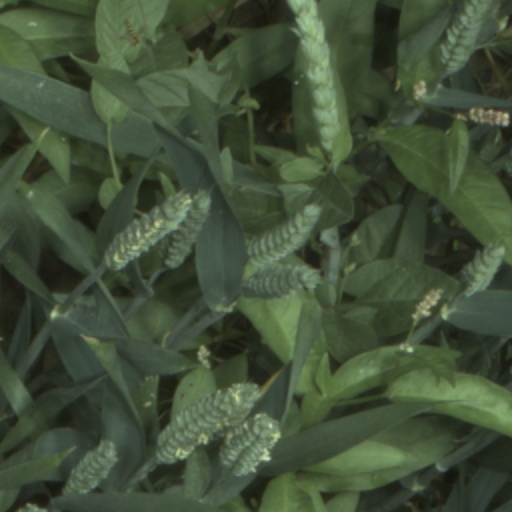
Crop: wheat